Kristin Asbjørnsen

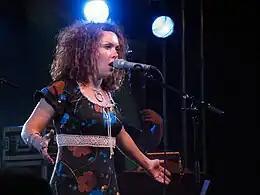
Kristin Asbjørnsen

"Wayfaring Stranger – A Spiritual Songbook" (2006) was her first solo album, based on African-American spirituals, and the note sheets she inherited from singer Ruth Reese, her former song teacher. The album, as well as an extended European tour, was met with outstanding reviews. The album has received a Platinum Disc and nomination for the Spellemannprisen (Norwegian Music Awards equiv. to Grammy).